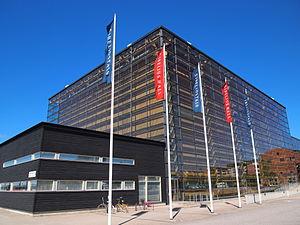
Lahti est une ville et capitale de la région Päijät-Häme en Finlande comptant 120 002 habitants située au bord du lac Vesijärvi.